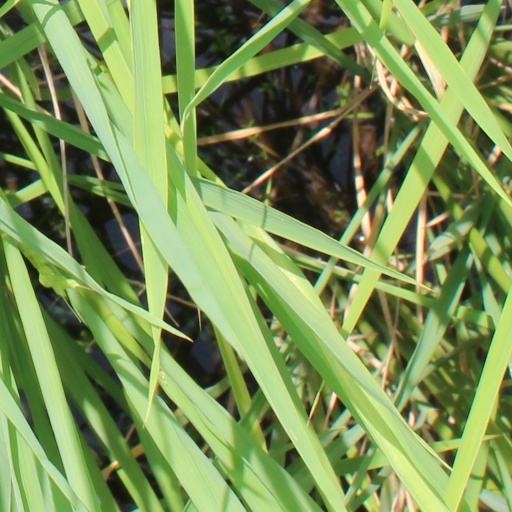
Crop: rice